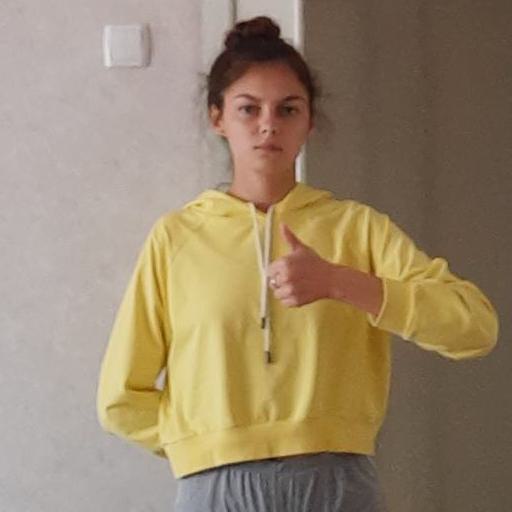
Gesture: like